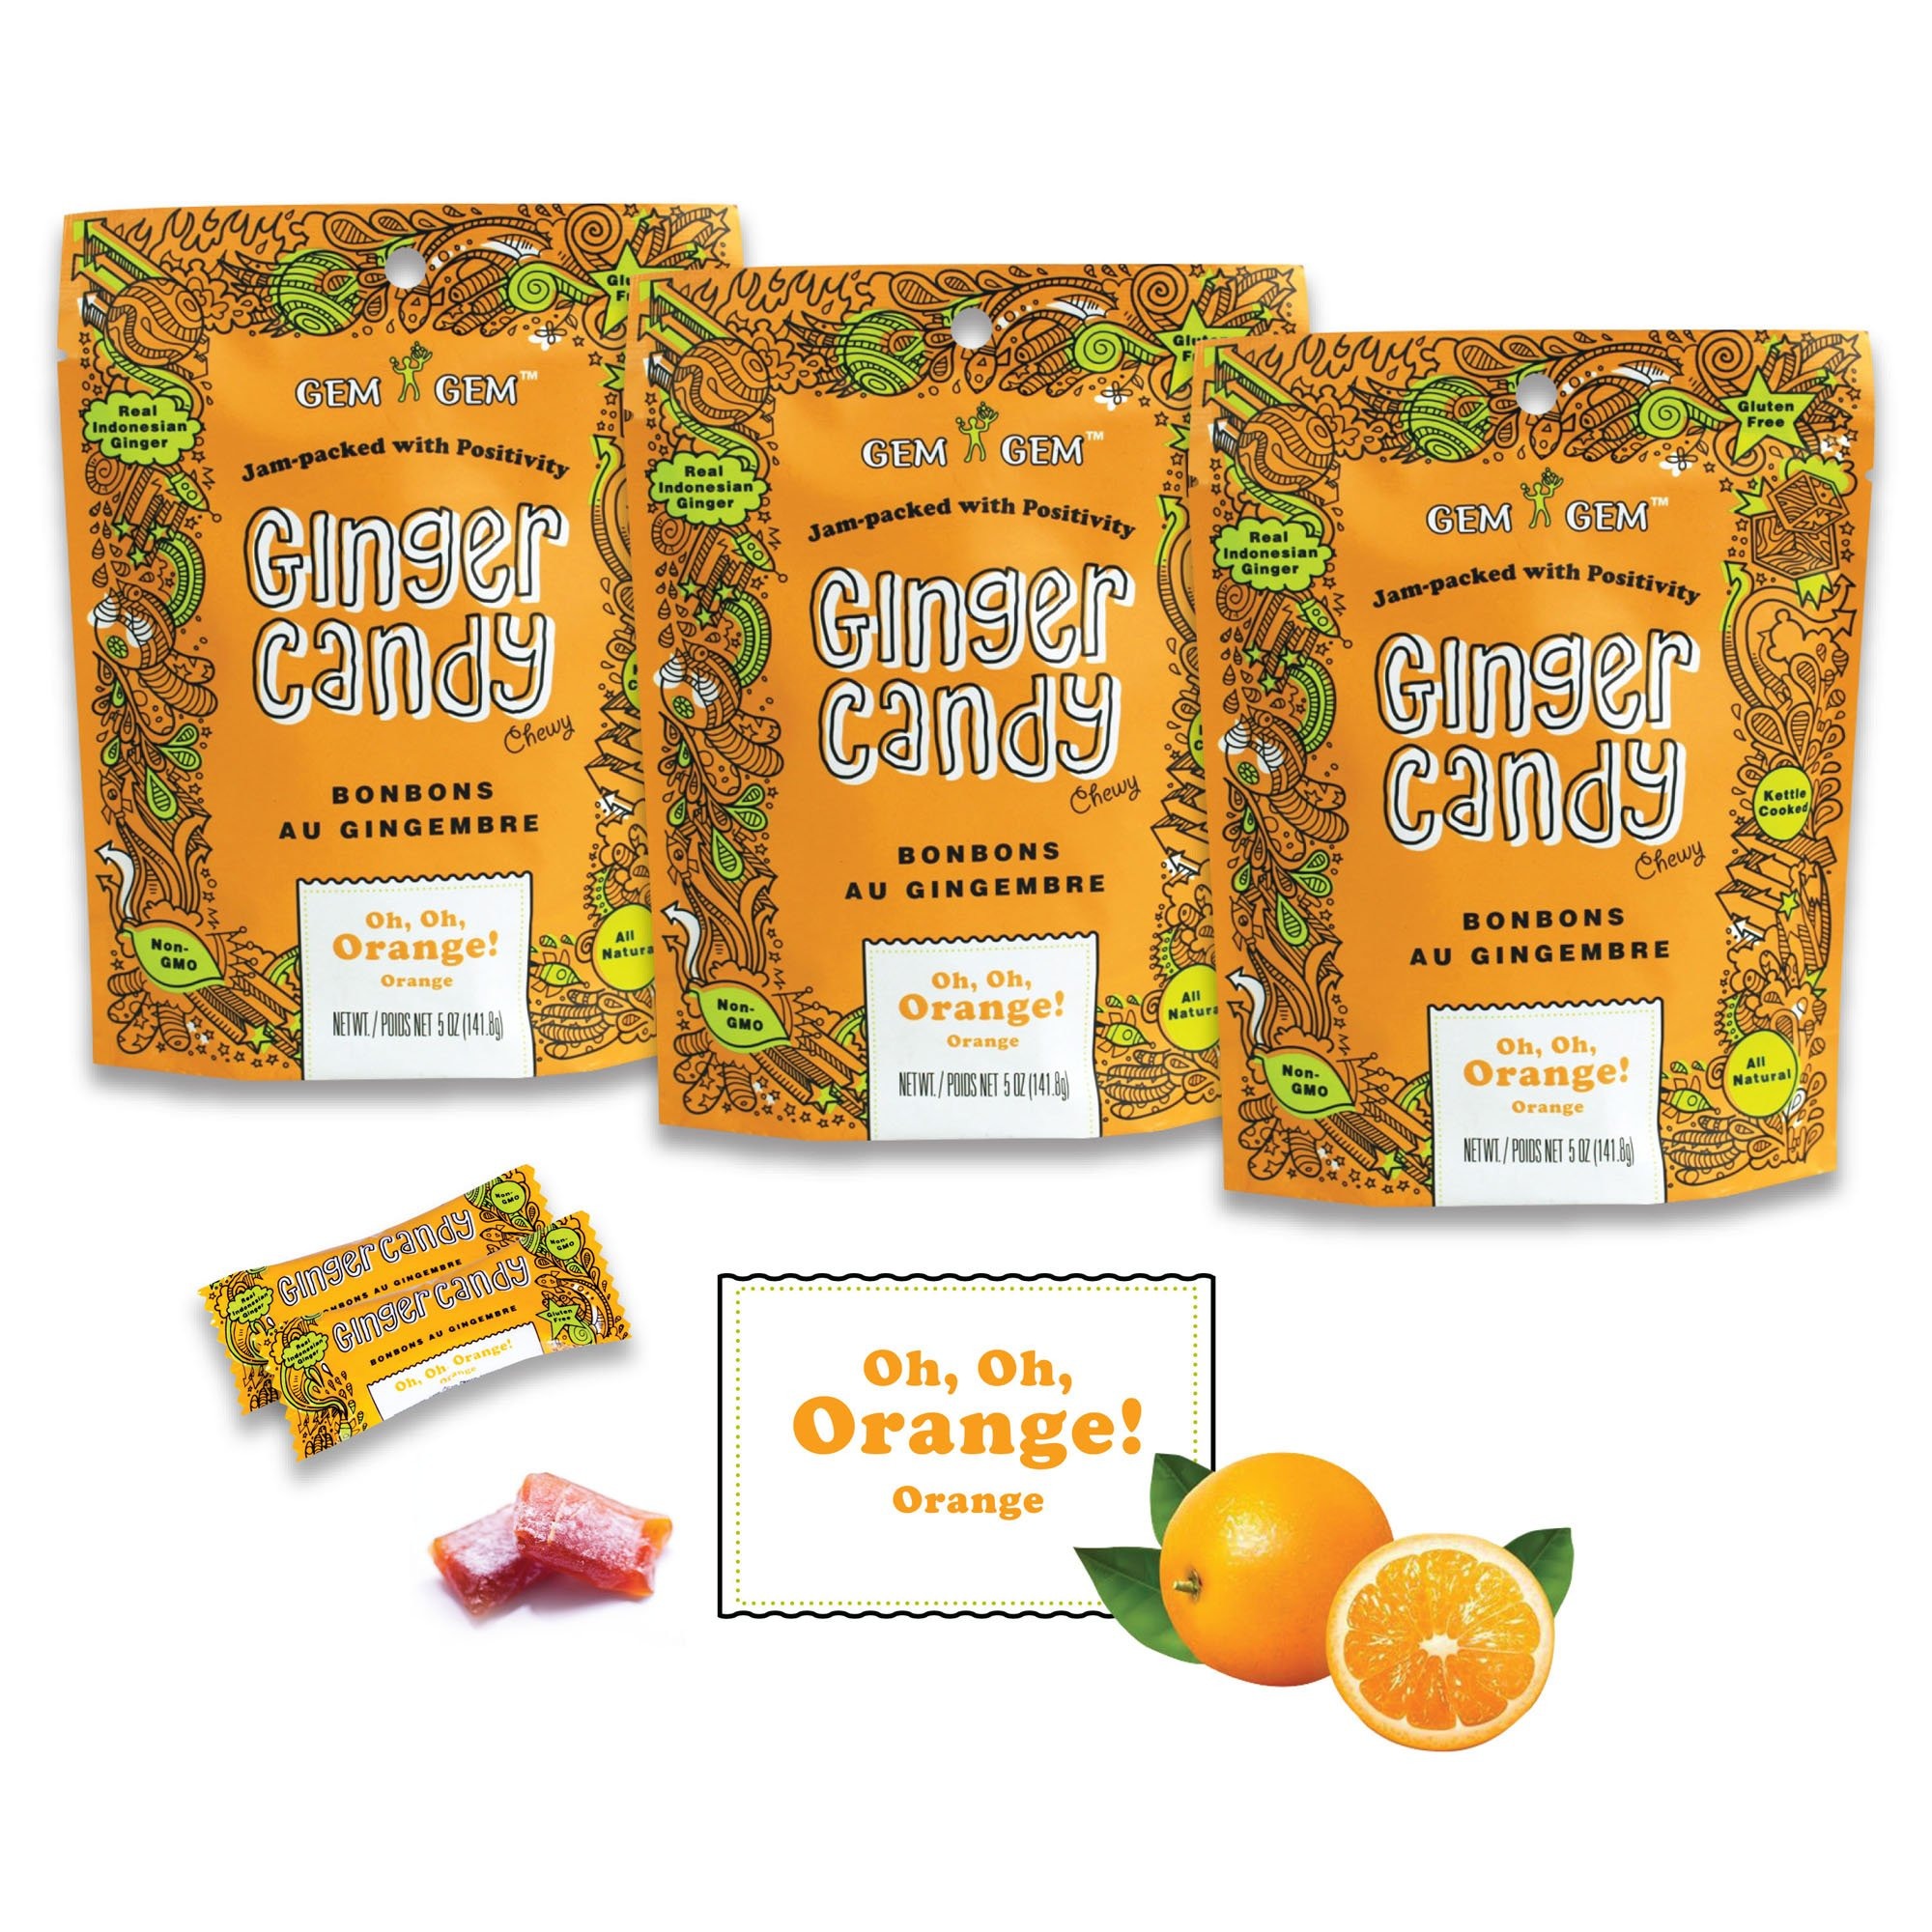
Item Name: Gem Gem Ginger Candy Chewy Ginger Chews (Orange, 5.0oz, Pack of 3)
Bullet Point 1: Good for Nausea, Morning Sickness, Menstrual Cramps, Motion Sickness, Stomach Digestion, Colds and Flu
Bullet Point 2: Made by real ginger from Indonesia Java Island
Bullet Point 3: Use real cane sugar, NO high-fructose or corn sryup
Bullet Point 4: Non GMO, Gluten Free, Vegan
Bullet Point 5: NO trans fat, cholesterol free
Product Description: Gem Gem Ginger Candy Chewy Ginger Chews (Orange, 5.0oz, Pack of 3)
Value: 15.0
Unit: Fl Oz

Price: 19.99